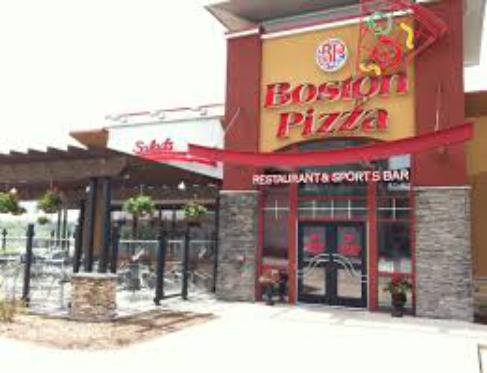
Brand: Boston Pizza
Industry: Food